Railroad Museum of Pennsylvania

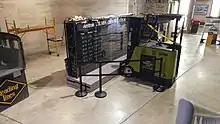
Solari Board from 30th Street Station awaiting installation

Locomotives in the collection include the Tahoe, a 2-6-0 built in 1875 for use on the Virginia & Truckee Railroad, and two fireless steam locomotives: (Bethlehem Steel #111 and Pennsylvania Power & Light #4094-D). Not to be missed are examples of the three most common geared locomotives: the Shay (Leetonia Railway #1), the Heisler (Chicago Mill & Lumber Company #4), and the Climax (W. H. Mason Company #1).